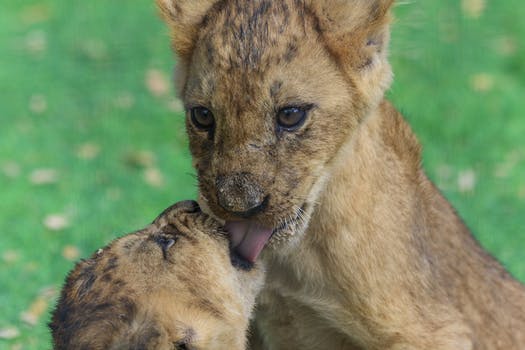
Label: No Watermark